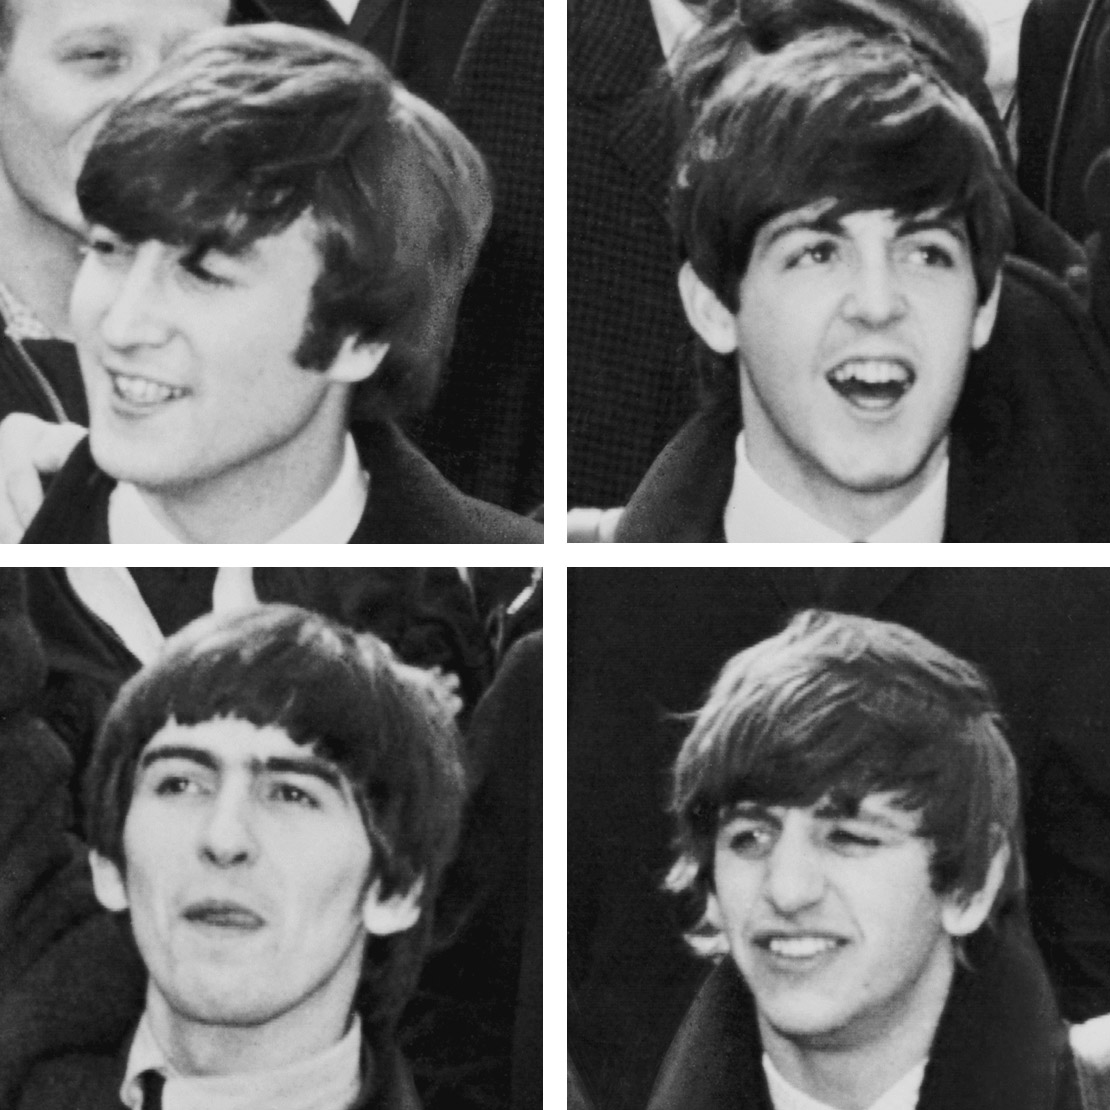
เดอะบีเทิลส์

| name = เดอะบีเทิลส์
| image = The Fabs.JPG
| caption = เดอะบีเทิลส์ในปี ค.ศ. 1964; เรียงตามเข็มนาฬิกาจากมุมบนซ้าย: จอห์น เลนนอน พอล แม็กคาร์ตนีย์ ริงโก สตาร์ และ จอร์จ แฮร์ริสัน
| alt = A square quartered into four head shots of young men with moptop haircuts. All four wear white shirts and dark coats.
| origin = ลิเวอร์พูล ประเทศอังกฤษ
| years_active = 1960–1970
| spinoffs = พลาสติกโอโนะแบนด์
| spinoff_of = เดอะควอร์รีเมน
| past_members = * จอห์น เลนนอน
* พอล แม็กคาร์ตนีย์
* จอร์จ แฮร์ริสัน
* ริงโก สตาร์
(ดูที่ #สมาชิก|หัวข้อสมาชิก สำหรับสมาชิกคนอื่น ๆ)
เดอะบีเทิลส์ () เป็นวงดนตรีร็อกสัญชาติอังกฤษจากลิเวอร์พูล|เมืองลิเวอร์พูล ก่อตั้งขึ้นเมื่อปี ค.ศ. 1960 มีสมาชิกประกอบไปด้วย จอห์น เลนนอน, พอล แม็กคาร์ตนีย์, จอร์จ แฮร์ริสัน และริงโก สตาร์ พวกเขาได้รับการยกย่องอย่างกว้างขวางว่าเป็นวงดนตรีที่ทรงอิทธิพลที่สุดตลอดกาล อีกทั้งยังมีอิทธิพลสำคัญต่อวัฒนธรรมต่อต้านในคริสตทศวรรษที่ 1960 และการนำรูปแบบของเพลงสมัยนิยมไปสู่ความเป็นศิลปะ แนวดนตรีของพวกเขามีรากฐานมาจากแนวเพลงสกิฟเฟิล, บีท และร็อกแอนด์โรลในยุค 1950 ซาวด์ดนตรีของพวกเขาได้รับการพัฒนา โดยมีองค์ประกอบที่ผสมผสานระหว่างแนวดนตรีคลาสสิกและป็อปท้องถิ่น|เพลงป็อปท้องถิ่น ถึงอย่างไรก็ตาม ในเวลาต่อมาเดอะบีเทิลส์ก็ได้แตกแขนงแนวดนตรีของพวกเขาออกไปหลากหลายแนวมากขึ้น ตั้งแต่ดนตรีโฟล์ก ดนตรีอินเดีย ไปจนถึงไซเคเดเลีย และฮาร์ดร็อก เดอะบีเทิลส์ได้ปฏิวัติวัฒนธรรมดนตรีในหลาย ๆ แง่มุม ทั้งในฐานะที่เป็นผู้บุกเบิกนวัตกรรมการบันทึกเสียงแบบใหม่ ๆ การแต่งเพลง และการนำเสนอแนวเพลงเชิงศิลปะ โดยสื่อมักนำเสนอภาพลักษณ์ของพวกเขาในฐานะตัวแทนของเบบี้บูมเมอร์|คนรุ่นใหม่ (era's youth) และในฐานะที่เป็นส่วนหนึ่งของขบวนการเคลื่อนไหวทางสังคมในยุคร่วมสมัยของพวกเขาเอง
นักแต่งเพลงหลักของวงคือเลนนอนและแม็กคาร์ตนีย์ เดิมทีเดอะบีเทิลส์เป็นวงที่เปลี่ยนชื่อมาจาก เดอะควอร์รีเมน (the Quarrymen) ซึ่งเป็นวงเก่าของเลนนอน ในช่วงสามปีแรกที่เริ่มก่อตั้งวง พวกเขาเริ่มต้นสั่งสมชื่อเสียงผ่านการเล่นดนตรีในคลับต่าง ๆ ตามเมืองลิเวอร์พูลและฮัมบวร์ค โดยมีสมาชิกแรกเริ่ม ได้แก่ เลนนอน, แม็กคาร์ตนีย์ และ แฮร์ริสัน ที่ร่วมวงกันมาตั้งแต่ปี ค.ศ. 1958 สจวต ซัตคลิฟฟ์ ในฐานะมือ กีตาร์เบส|เบส เสริมด้วย พีท เบสต์ ในฐานะมือกลอง ก่อนที่จะเปลี่ยนสมาชิกไปเป็น ริงโก สตาร์ ในปี ค.ศ. 1962 โดยได้ ไบรอัน เอปสไตน์ มาเป็นผู้จัดการวง อีกทั้งยังมีหัวหอกในการบันทึกเสียงอย่าง จอร์จ มาร์ติน ในฐานะโปรดิวเซอร์ประจำวง ซึ่งพวกเขาต่างก็มีส่วนสำคัญที่ทำให้วงประสบความสำเร็จภายในประเทศได้อย่างรวดเร็ว หลังจากที่พวกเขาเซ็นสัญญากับ อีเอ็มไอเรเคิดส์ (EMI Records) ก็มีเพลงฮิตประสบความสำเร็จโดยทันทีอย่างเพลง "เลิฟมีดู" (Love Me Do) ซึ่งวางจำหน่ายในช่วงปลายปี ค.ศ. 1962 กระแสความนิยมของพวกเขากลายเป็นปรากฎการณ์ที่เรียกว่า "บีเทิลเมเนีย" (Beatlemania) ทางวงเองก็ถูกตั้งชื่อเล่นว่า "เดอะแฟบโฟร์" (the Fab Four) และบางครั้งเอปสไตน์, มาร์ติน หรือบุคคลอื่นที่เคยเป็นส่วนหนึ่งของวง ก็ได้รับการตั้งฉายาอย่างไม่เป็นทางการว่า "เต่าทองคนที่ห้า" (fifth Beatle)
เมื่อถึงต้นปี ค.ศ. 1964 เดอะบีเทิลส์กลายเป็นศิลปินระดับนานาชาติ ที่ประสบความสำเร็จเป็นอย่างมากทั้งในด้านคำวิจารณ์และในเชิงพาณิชย์ในระดับที่ไม่เคยมีมาก่อน พวกเขากลายเป็นขุมกำลังสำคัญในการฟื้นคืนวัฒนธรรมอังกฤษไปสู่สากลโลก โดยนำปรากฏการณ์บริติชอินเวชัน (British Invasion) ไปไกลจนถึงตลาดเพลงป็อปของสหรัฐอเมริกา และในเวลาต่อมาไม่นานนักพวกเขาก็ได้เปิดตัวภาพยนตร์ของตนเองเรื่อง อะฮาร์ดเดส์ไนต์ (ภาพยนตร์)|อะฮาร์ดเดส์ไนต์ ("A Hard Day's Night"; 1964) เมื่อสมาชิกภายในวงมองว่าการทัวร์คอนเสิร์ตเป็นอุปสรรคต่อการที่จะต้องใช้เวลาทำเพลงในสตูดิโอบันทึกเสียง ทำให้ในเวลาต่อมาทางวงก็ได้ตัดสินใจยุติการแสดงสดนับตั้งแต่ปี ค.ศ. 1966 เป็นต้นไป ในช่วงเวลานี้เองเดอะบีเทิลส์ก็ได้ผลิตงานดนตรีที่มีความซับซ้อนมากยิ่งขึ้นกว่าที่เคยทำ อาทิเช่น อัลบั้ม "Rubber Soul" (1965) "รีวอลเวอร์|Revolver" (1966) "ซาร์เจินต์เปปเปอส์โลนลีฮาตส์คลับแบนด์|Sgt. Pepper's Lonely Hearts Club Band" (1967) รวมไปถึงเดอะบีเทิลส์ (อัลบั้ม)|อัลบั้มที่มีชื่อเดียวกับวง (หรือที่รู้จักกันในชื่อ "the White Album" จัดจำหน่ายในปี ค.ศ. 1968) และท้ายที่สุด "แอบบีย์โรด|Abbey Road" (1969) ความสำเร็จของอัลบั้มเหล่านี้เป็นการประกาศศักดาถึงยุคของอัลบั้มที่การวางจำหน่ายแผ่นเสียงในรูปแบบอัลบั้มได้รับความนิยมมากกว่าการวางจำหน่ายในรูปแบบซิงเกิล นอกจากนั้นผลงานของพวกเขาก็ได้เผยแพร่ความสนใจในเรื่องของยาเสพติดหลอนประสาทและชุดความคิดแบบตะวันออกไปสู่สาธารณชน รวมถึงพัฒนาการของอุตสาหกรรมดนตรีที่เด่นชัดมากขึ้นในยุคดังกล่าว อาทิเช่น ดนตรีอิเล็กทรอนิกส์ การทำปกอัลบั้ม และการผลิตมิวสิกวิดีโอ เป็นต้น ต่อมาในปี ค.ศ. 1968 สมาชิกวงเดอะบีเทิลส์ก็ได้ก่อตั้งบริษัทแอปเปิลคอปส์ (Apple Corps) ซึ่งเป็นบริษัทมหาชนที่ครอบครองลิขสิทธิ์และควบคุมกิจการทั้งหมดที่เกี่ยวของกับทางวง หลังจากเหตุการณ์ยุบวงของเดอะบีเทิลส์|เหตุการณ์วงแตกในปี ค.ศ. 1970 อดีตสมาชิกทุกคนต่างก็ประสบความสำเร็จในเส้นทางของศิลปินเดี่ยวทั้งสิ้น โดยมีการพบปะไปมาหาสู่กันอยู่อย่างสม่ำเสมอ จนกระทั่งเลนนอนการเสียชีวิตของจอห์น เลนนอน|ถูกฆาตกรรมในปี ค.ศ. 1980 ส่วนแฮร์ริสันเสียชีวิตด้วยโรคมะเร็งปอดในปี ค.ศ. 2001 ขณะที่แม็กคาร์ตนีย์และสตาร์ยังคงใช้ชีวิตที่เหลืออยู่กับงานดนตรีอย่างต่อเนื่อง
เดอะบีเทิลส์เป็นวงดนตรีที่มียอดขายสูงที่สุดตลอดกาล โดยมียอดขายประมาณ 600 ล้านหน่วยทั่วโลก พวกเขาเป็นกลุ่มศิลปินที่ประสบความสำเร็จมากที่สุดในประวัติศาสตร์ของบิลบอร์ดชาตส์ของสหรัฐอเมริกา (US Billboard charts) โดยครองสถิติตรงที่มีอัลบั้มอันดับหนึ่งมากที่สุดในชาร์ตอัลบั้มแห่งสหราชอาณาจักร (UK Albums Chart) (15) และมีเพลงฮิตอันดับหนึ่งในบิลบอร์ดฮอต 100 ของสหรัฐอเมริกา (US "Billboard" Hot 100 chart) (20) อีกทั้งยังทำยอดขายซิงเกิลในสหราชอาณาจักรได้เป็นจำนวนมาก (21.9 ล้านหน่วย) เดอะบีเทิลส์ได้รับรางวัลมากมาย ทั้งรางวัลแกรมมี|แกรมมี (Grammy Awards) 7 รางวัล, บริตอะวอดส์ (Brit Awards) 4 รางวัล, รางวัลออสการ์ (Academy Award) 1 รางวัล (สำหรับรางวัลออสการ์ สาขาดนตรีประกอบภาพยนตร์ยอดเยี่ยม|สาขาดนตรีประกอบภาพยนตร์ยอดเยี่ยมจากภาพยนตร์สารคดีเรื่อง เล็ตอิตบี (ภาพยนตร์ พ.ศ. 2513)|เล็ตอิตบี ในปี ค.ศ. 1970) และรางวัลอิวอร์โนเวลโล (Ivor Novello Awards) กว่า 15 รางวัล เดอะบีเทิลส์ได้รับการบรรจุเข้าสู่หอเกียรติยศร็อกแอนด์โรล (Rock and Roll Hall of Fame ) ในปี ค.ศ. 1988 ขณะที่สมาชิกหลักแต่ละคนก็ได้รับการบรรจุเข้าเป็นรายบุคคลแยกต่างหากในช่วงระหว่างปี ค.ศ. 1994 จนถึงปี ค.ศ. 2015 เดอะบีเทิลส์ติดอันดับศิลปินที่ยิ่งใหญ่ที่สุดในประวัติศาสตร์ ในโรลลิงสโตน|นิตยสารโรลลิงสโตน ("Rolling Stone") เมื่อปี ค.ศ. 2004 และปี ค.ศ. 2011 นอกจากนั้นไทม์|นิตยสารไทม์ ("Time") ได้ยกย่องให้พวกเขาเป็นหนึ่งใน 100 บุคคลที่ทรงอิทธิพลที่สุดแห่งศตวรรษที่ 20 อีกเช่นกัน
== ประวัติ ==
=== 1956–1963: ยุคก่อตั้ง ===
==== เดอะควอร์รีเมนกับการเปลี่ยนชื่อวง ====
ในช่วงประมาณปลายเดือนพฤศจิกายน ค.ศ. 1956 จอห์น เลนนอน (John Lennon) ในวัย 16 ปี ได้ริเริ่มตั้งวงดนตรีแนวสกิฟเฟิลขึ้นร่วมกับเพื่อน ๆ ที่โรงเรียนมัธยมควอร์รีแบงก์ (Quarry Bank High School) ลิเวอร์พูล|เมืองลิเวอร์พูล โดยใช้ชื่อวงว่าเดอะแบล็คแจ็คส์ (the Blackjacks) ก่อนที่จะเปลี่ยนชื่อเป็นเดอะควอร์รีเมน (the Quarrymen) แทนในภายหลัง เนื่องจากไปซ้ำชื่อกับวงอื่นที่ใช้ชื่อนี้อยู่ก่อนแล้ว จนกระทั่งพอล แม็กคาร์ตนีย์ (Paul McCartney) ในวัย 15 ปี ได้พบกับเลนนอนเป็นครั้งแรกเมื่อวันที่ 6 กรกฎาคม ค.ศ. 1957 และก็ได้เข้าร่วมเป็นสมาชิกวงในฐานะมือกีตาร์ทำนองในเวลาต่อมา เมื่อถึงเดือนกุมภาพันธ์ ค.ศ.1958 แม็กคาร์ตนีย์ได้ชักชวนจอร์จ แฮร์ริสัน (George Harrison) ซึ่งขณะนั้นยังอายุเพียงแค่ 15 ปี มาดูการแสดงสดของวงเดอะควอร์รีเมน ตัวแฮร์ริสันเองก็ได้ไปออดิชั่นให้เลนนอนดู ซึ่งเจ้าตัวก็ประทับใจฝีไม้ลายมือของแฮร์ริสันเป็นอย่างมาก แต่เลนนอนเองก็แอบคิดว่าแฮร์ริสันยังเด็กเกินไป จนกระทั่งหนึ่งเดือนต่อมาในระหว่างการพบกันรอบที่สอง (ที่เกิดจากการชักชวนโดยแม็กคาร์ตนีย์) แฮร์ริสันได้เล่นท่อนกีตาร์นำของเพลง ":en:Raunchy (instrumental)|Raunchy" ให้พวกเลนนอนรับชมขณะที่โดยสารอยู่บนรถบัสชั้นสอง; . ทำให้ทางวงตัดสินใจรับแฮร์ริสันเข้ามาเป็นส่วนหนึ่งของวงในฐานะมือกีตาร์นำ
ในช่วงเดือนมกราคม ค.ศ. 1959 เพื่อน ๆ จากโรงเรียนมัธยมควอร์รีแบงก์ของเลนนอนได้ทยอยแยกย้ายออกจากวง เลนนอนได้เริ่มเข้าเรียนที่วิทยาลัยศิลปะลิเวอร์พูล (Liverpool College of Art) โดยที่ยังเหลือสมาชิกเพียงแค่ 3 คน พวกเขาเรียกวงของตัวเองว่าจอห์นนี่แอนด์เดอะมูนด็อกส์ (Johnny and the Moondogs) โดยเน้นเล่นเพลงแนวร็อกแอนด์โรลเป็นหลักหากสามารถหามือกลองมาเป็นสมาชิกวงได้ จนกระทั่งในเวลาต่อมาเลนนอนได้ชักชวนสจวต ซัตคลิฟฟ์ (Stuart Sutcliffe) เพื่อนร่วมคณะจากวิทยาลัยศิลปะลิเวอร์พูล ให้นำเงินที่ได้จากการขายภาพวาดไปซื้อกีตาร์เบสแล้วเข้ามาเล่นดนตรีให้กับวง ซัตคลิฟฟ์เข้ามาเป็นสมาชิกวงอย่างเป็นทางการในเดือนมกราคม ค.ศ. 1960 เขาแนะนำให้เปลี่ยนชื่อวงไปเป็น Beatals (แปลว่า "เต่าทอง" ในภาษาอังกฤษ) เพื่อเป็นเกียรติแก่วงบัดดี้ ฮอลลีแอนด์เดอะคริกเก็ตส์ (Buddy Holly and the Crickets; แปลว่า "จิ้งหรีด") พวกเขาใช้ชื่อนี้ไปจนถึงเดือนพฤษภาคม แล้วก็เปลี่ยนเป็น Silver Beetles ก่อนที่จะเริ่มออกทัวร์เป็นระยะเวลาสั้น ๆ ในประเทศสกอตแลนด์ โดยเล่นเป็นวงแบ็คอัพให้กับศิลปินชื่อจอห์นนี เจ็นเทิล (Johnny Gentle) ในต้นเดือนกรกฎาคมนี้เองที่พวกเขาได้เปลี่ยนชื่อวงเป็น Silver Beatles แล้วก็ไปจบที่เดอะบีเทิลส์ ("the Beatles") ในช่วงกลางเดือนสิงหาคมท้ายที่สุด
== แนวดนตรีและวิวัฒนาการ ==
== อนุสรณ์ ==
== ผลงานเพลง ==
เดอะบีเทิลส์มีผลงานเพลง ประกอบไปด้วยสตูดิโออัลบั้ม 13 อัลบั้ม รวมทั้งผลงานซิงเกิลและ
อีพี (อัลบั้มเพลง)|อีพีที่จำหน่ายในสหราชอาณาจักร
* "พลีสพลีสมี|Please Please Me" (ค.ศ. 1963)
* "With the Beatles" (ค.ศ. 1963)
* "อะฮาร์ดเดส์ไนต์ (อัลบั้ม)|A Hard Day's Night" (ค.ศ. 1964)
* "Beatles for Sale" (ค.ศ. 1964)
* "เฮลป์! (อัลบั้ม)|Help!" (ค.ศ. 1965)
* "Rubber Soul" (ค.ศ. 1965)
* "รีวอลเวอร์|Revolver" (ค.ศ. 1966)
* "ซาร์เจินต์เปปเปอส์โลนลีฮาตส์คลับแบนด์|Sgt. Pepper's Lonely Hearts Club Band" (ค.ศ. 1967)
* "Magical Mystery Tour" (ค.ศ. 1967)
* "เดอะบีเทิลส์ (อัลบั้ม)|The Beatles" ("The White Album") (ค.ศ. 1968)
* "Yellow Submarine (album)|Yellow Submarine" (ค.ศ. 1969)
* "แอบบีย์โรด|Abbey Road" (ค.ศ. 1969)
* "เลตอิตบี|Let It Be" (ค.ศ. 1970)
* "Past Masters" (ค.ศ. 1988, อัลบั้มรวมเพลง)
== รางวัลและการตอบรับ ==
*สมาชิกในวงเดอะบีเทิลส์ (จอห์น พอล ริงโก จอร์จ) ได้รับพระราชทานเกียรติจากสมเด็จพระราชินีนาถเอลิซาเบธที่ 2 แห่งสหราชอาณาจักร|ควีนเอลิซาเบธที่ 2ให้เป็น MBE (Members of the Order of the British Empire)
*ภาพยนตร์เรื่อง เลตอิตบี ได้รับรางวัลออสการ์ในสาขาเพลง ที่ดีที่สุดโดยวัดจากคะแนน
*ได้รับ รางวัลแกรมมีมาทั้งหมด 7 รางวัลด้วยกัน
*ได้รับ รางวัลอิวอร์ โนเวล ถึง 15 รางวัลด้วยกัน
*ได้ถูกบรรจุในหอเกียรติยศร็อกแอนด์โรล ปี 1988
*มีอัลบั้มจำนวน 15 อัลบั้มที่ขึ้นอยู่อันดับหนึ่งใน บริติชชาร์ท
*ได้รับการยกย่องให้อยู่อันดับ 1 ศิลปินที่ประสบความสำเร็จมากที่สุดในโลก จากทั้งหมด 100 ของนิตยสารบิลบอร์ด
*ได้รับการยกย่องจาก นิตยสารไทม์ให้เป็นหนึ่งใน 100 สิ่งสำคัญที่สุดของผู้คนแห่งศตวรรษที่ 20
===ใบรับรองยอดการจำหน่ายอัลบั้มในอังกฤษกับสหรัฐ===
*ได้ใบรับรองยอดการจำหน่ายอัลบั้ม ระดับ "เพชร" 6 ใบ
*ได้ใบรับรองยอดการจำหน่ายอัลบั้ม ระดับ "มัลติ-แพลทินัม" 28 ใบ
*ได้ใบรับรองยอดการจำหน่ายอัลบั้ม ระดับ "แพลทินัม" 43 ใบ
*ได้ใบรับรองยอดการจำหน่ายอัลบั้ม ระดับ "ทอง" 53 ใบ
*ได้ใบรับรองยอดการจำหน่ายอัลบั้ม ระดับ "เงิน" 1 ใบ
== สมาชิก ==
สมาชิกหลัก
* จอห์น เลนนอน&nbsp;– ขับร้อง กีตาร์ คียบอร์ด ฮาโมนิกา เบส (1960–1969; เสียชีวิต 1980)
* พอล แมคคาร์ตนีย์&nbsp;– ขับร้อง เบส กีตาร์ คีย์บอร์ด กลอง (1960–1970)
* จอร์จ แฮร์ริสัน&nbsp;– กีตาร์ ขับร้อง ซีตาร์ คีย์บอร์ด เบส (1960–1970; เสียชีวิต 2001)
* ริงโก สตาร์&nbsp;– กลอง เพอร์คัชชัน ขับร้อง (1962–1970)
สมาชิกยุคแรก
* สทิวเวิร์ต ซัตคลิฟฟ์&nbsp;– เบส ขับร้อง (1960–1961; เสียชีวิต 1962)
* ทอมมี มูร์&nbsp;– กลอง (1960; เสียชีวิต 1981)
* นอร์แมน แชปแมน&nbsp;– กลอง (1960; เสียชีวิต 1995)
* พีต เบสต์&nbsp;– กลอง ขับร้อง (1960–1962)
* ชาส นิวบี&nbsp;– เบส (1960–1961; เสียชีวิต 2023)
นักดนตรีทัวร์
* จิมมี นิโคล&nbsp;– กลอง (1964)
=== เส้นเวลา ===
== เชิงอรรถ ==
== อ้างอิง ==
=== แหล่งอ้างอิง ===
=== บรรณานุกรม ===
*
*
*
*
*
*
*
*
*
*
*
*
*
*
*
*
*
*
*
*
*
*
*
*
*
*
*
*
*
*
*
*
*
*
*
*
*
*
*
*
*
*
*
*
* cite book | author=Pawlowski, Gareth L. | title=How They Became The Beatles | publisher=McDonald & Co (Publishers) Ltd | year=1990 | isbn=978-0-356-19052-5|ref=
*
*
*
*
*
*
*
*
*
*
*
*
*
*
== อ่านเพิ่ม ==
*
*
*
*
*
*
*
*
*
*
*
*
*
*
*
== แหล่งข้อมูลอื่น ==
*
* The Beatles ที่อินเทอร์เน็ตอาร์ไคฟ์
*
*
* The Beatles – Federal Bureau of Investigation|FBI file
*
หมวดหมู่:เดอะบีเทิลส์
หมวดหมู่:กลุ่มดนตรีจากลิเวอร์พูล
หมวดหมู่:กลุ่มดนตรีที่ก่อตั้งในปี พ.ศ. 2503
หมวดหมู่:กลุ่มดนตรีป็อปสัญชาติอังกฤษ
หมวดหมู่:กลุ่มดนตรีร็อกสัญชาติอังกฤษ
หมวดหมู่:ผู้ที่ได้รับรางวัลแกรมมี
หมวดหมู่:ผู้ที่ได้รับรางวัลแกรมมี สาขาศิลปินผู้ประสบความสำเร็จตลอดช่วงชีวิต
หมวดหมู่:วงกลุ่มสี่สัญชาติอังกฤษ
หมวดหมู่:ศิลปินสังกัดแคปิตอลเรเคิดส์
หมวดหมู่:ศิลปินสังกัดพาร์โลโฟน
หมวดหมู่:ศิลปินสังกัดแอปเปิลเรเคิดส์